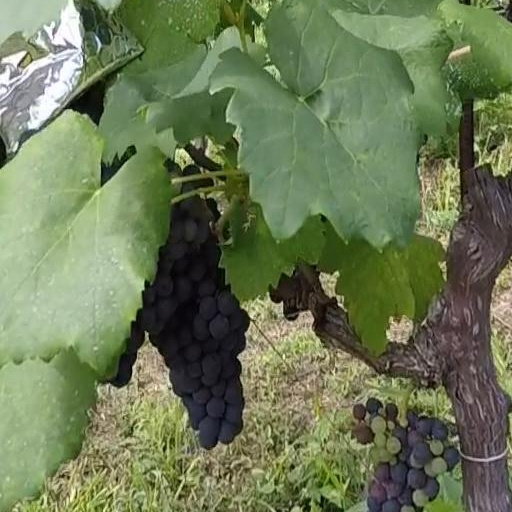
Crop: grape